Millen–Schmidt House

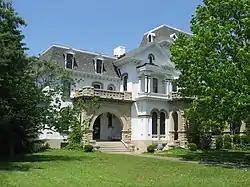
Southern side of the house

The Millen–Schmidt House is a historic residence in Xenia, Ohio, United States. Built in the late nineteenth century, it was named a historic site after surviving a massive tornado.